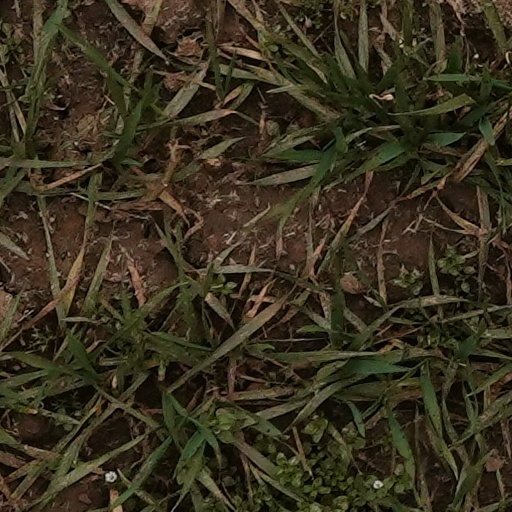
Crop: wheat